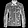
Label: Coat